Ilocos Region

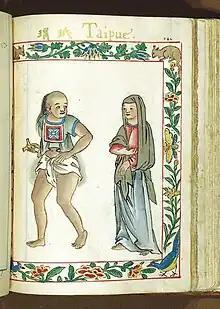
Possible Caboloan inhabitants with kampilan, Boxer Codex (1590), Lingayen Gulf, Luzon

In the southern part of the region, the pre-colonial polity ("panarian") of Caboloan was situated at the Agno River basin with Binalatongan as the capital, while Pangasinan was located at the delta and near the Lingayen Gulf, became a center for maritime trade. Gold mined from the Cordillera Mountain Range was transported along the Aringay-Tonglo-Balatok gold trail and traded in settlements like Agoo. At the time, Agoo's coastal shape made it an ideal harbor for foreign vessels.